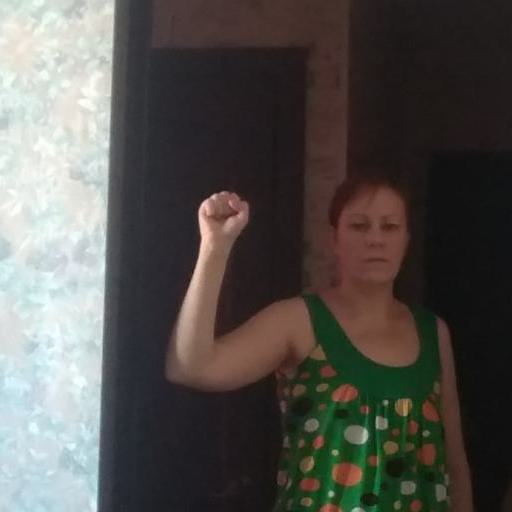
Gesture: fist